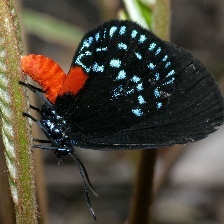
Species: ATALA
Butterfly family (ImageNet category): lycaenid_butterfly